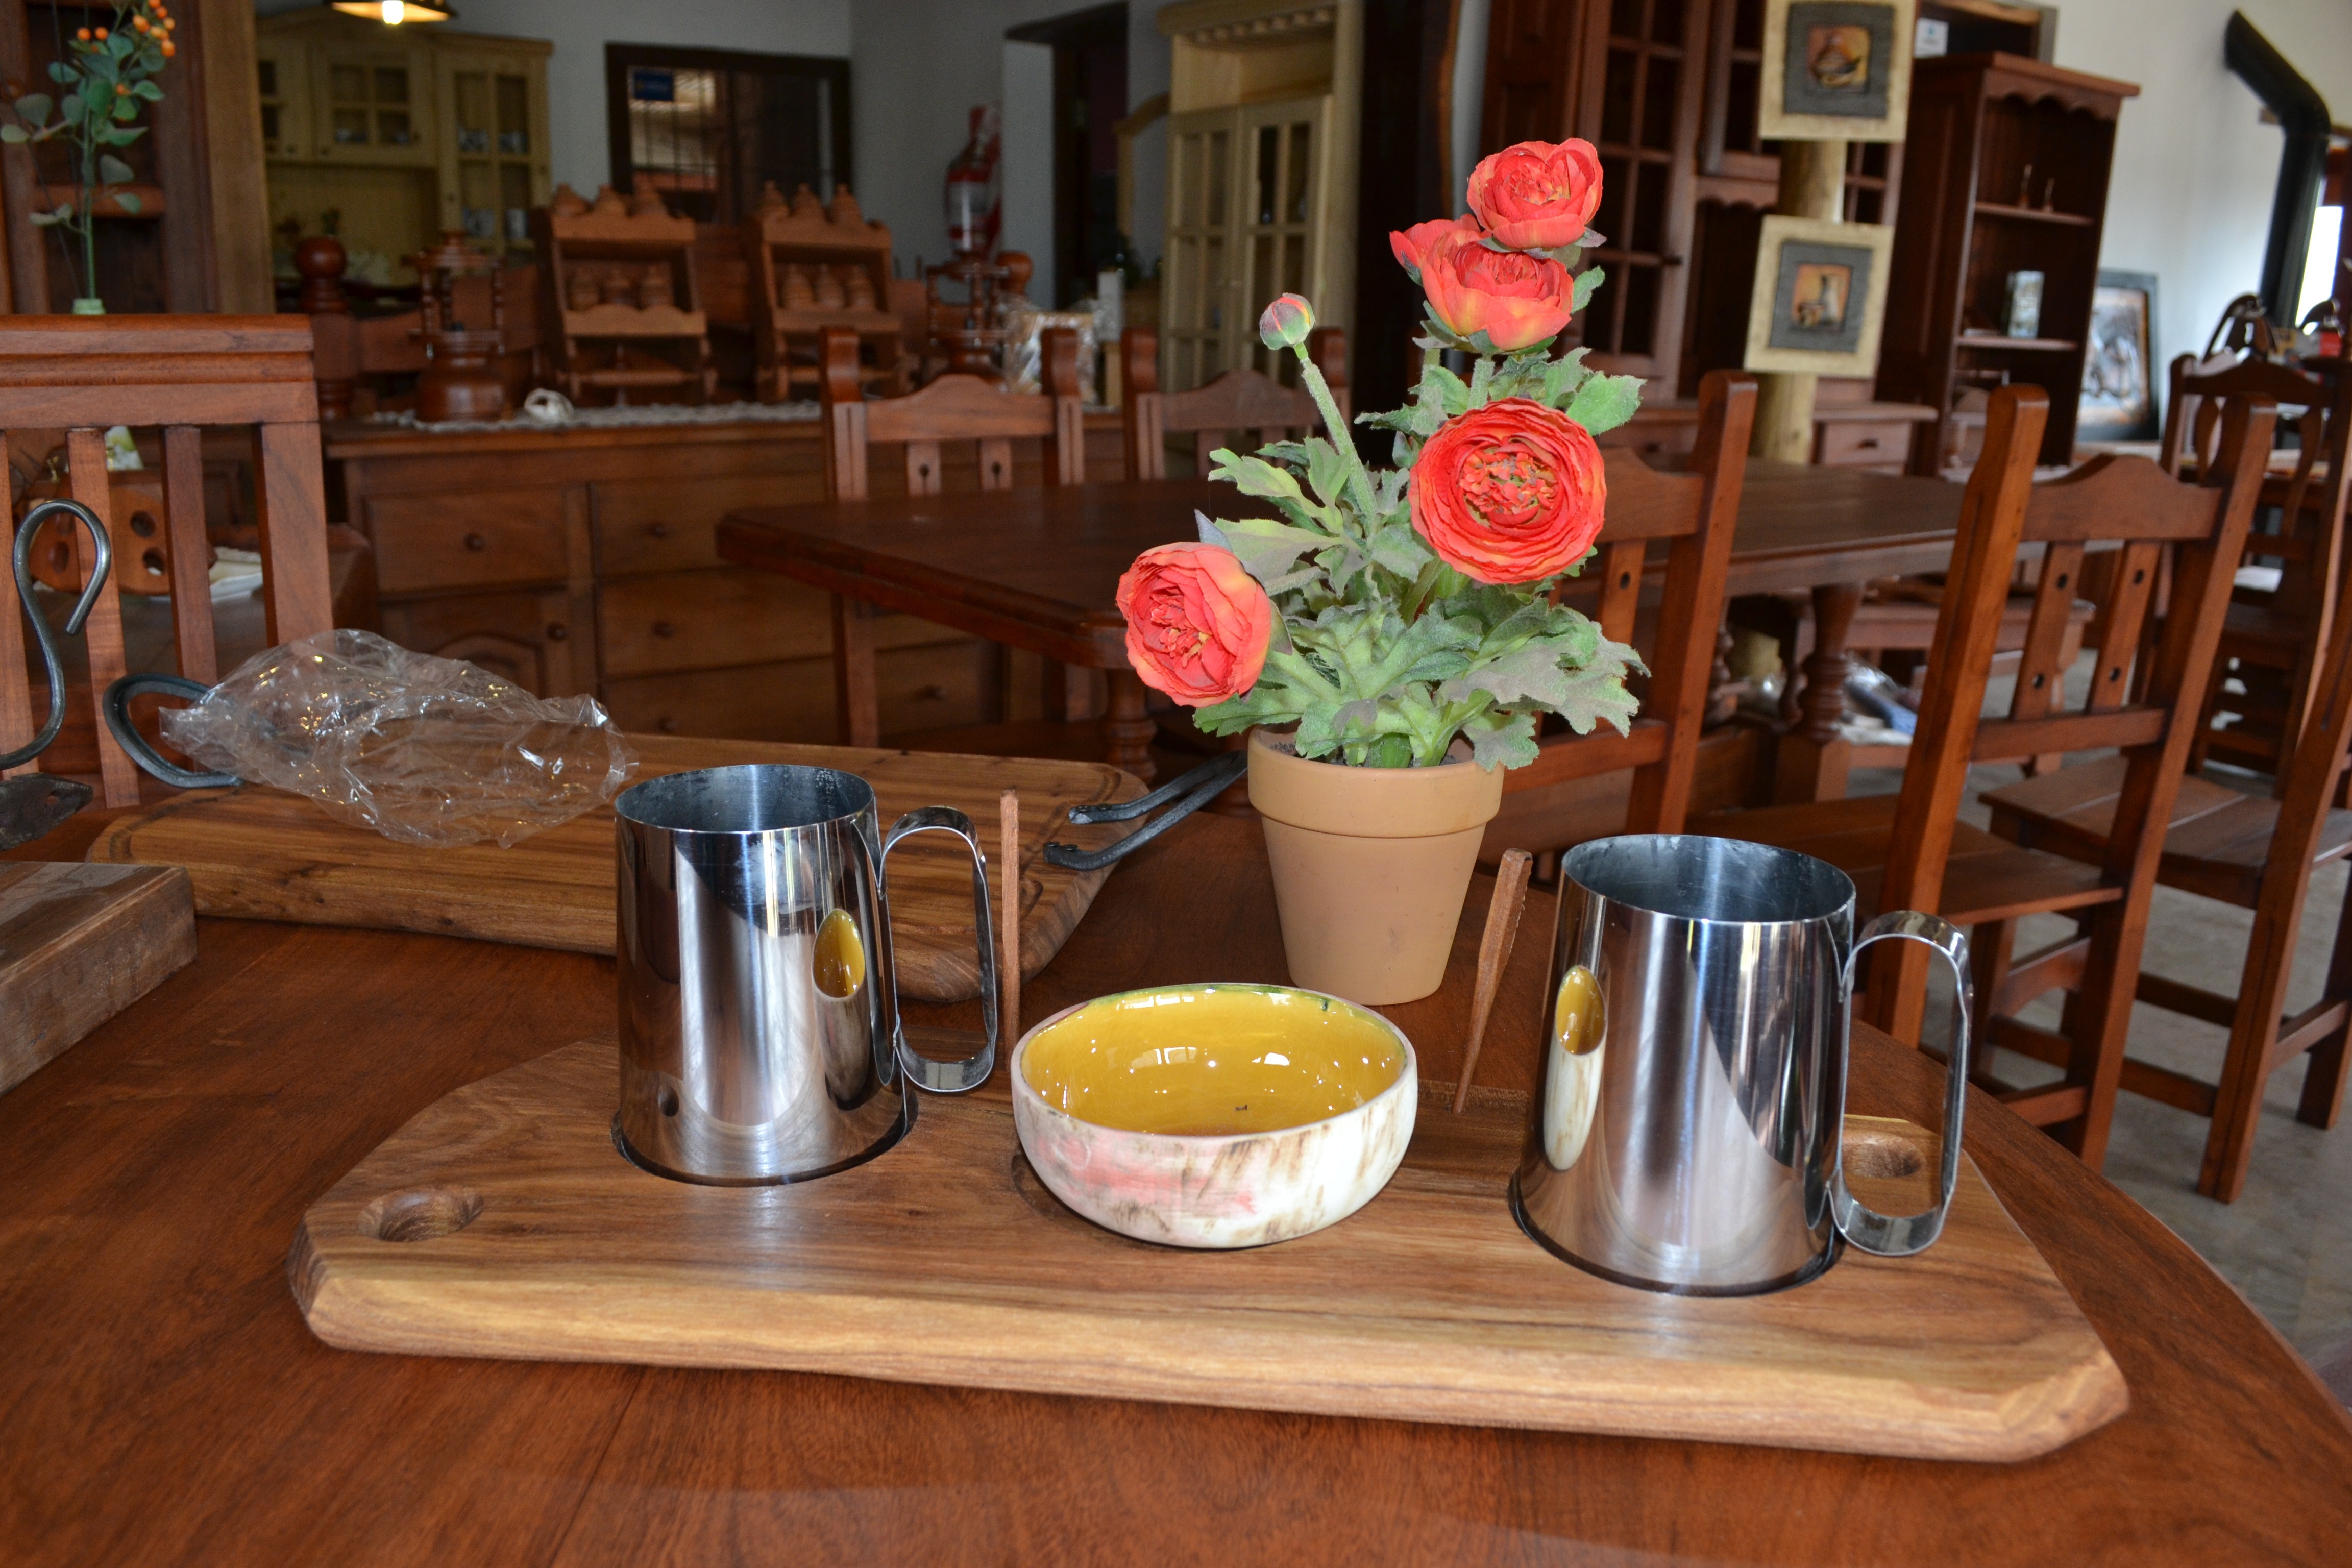
table, flower, meal, room, breakfast, bowls, jaras